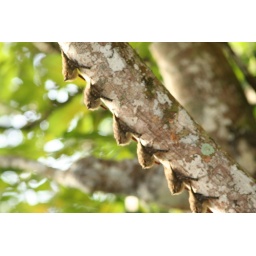
Bats sleeping on tree in rain forest